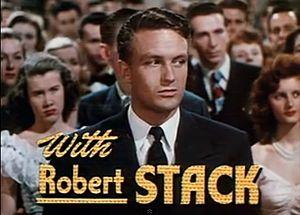
Ainsi sont les femmes est un film musical américain de Richard Thorpe sorti en 1948.
Robert Stack, est un acteur, un sportif et un animateur de télévision américain.